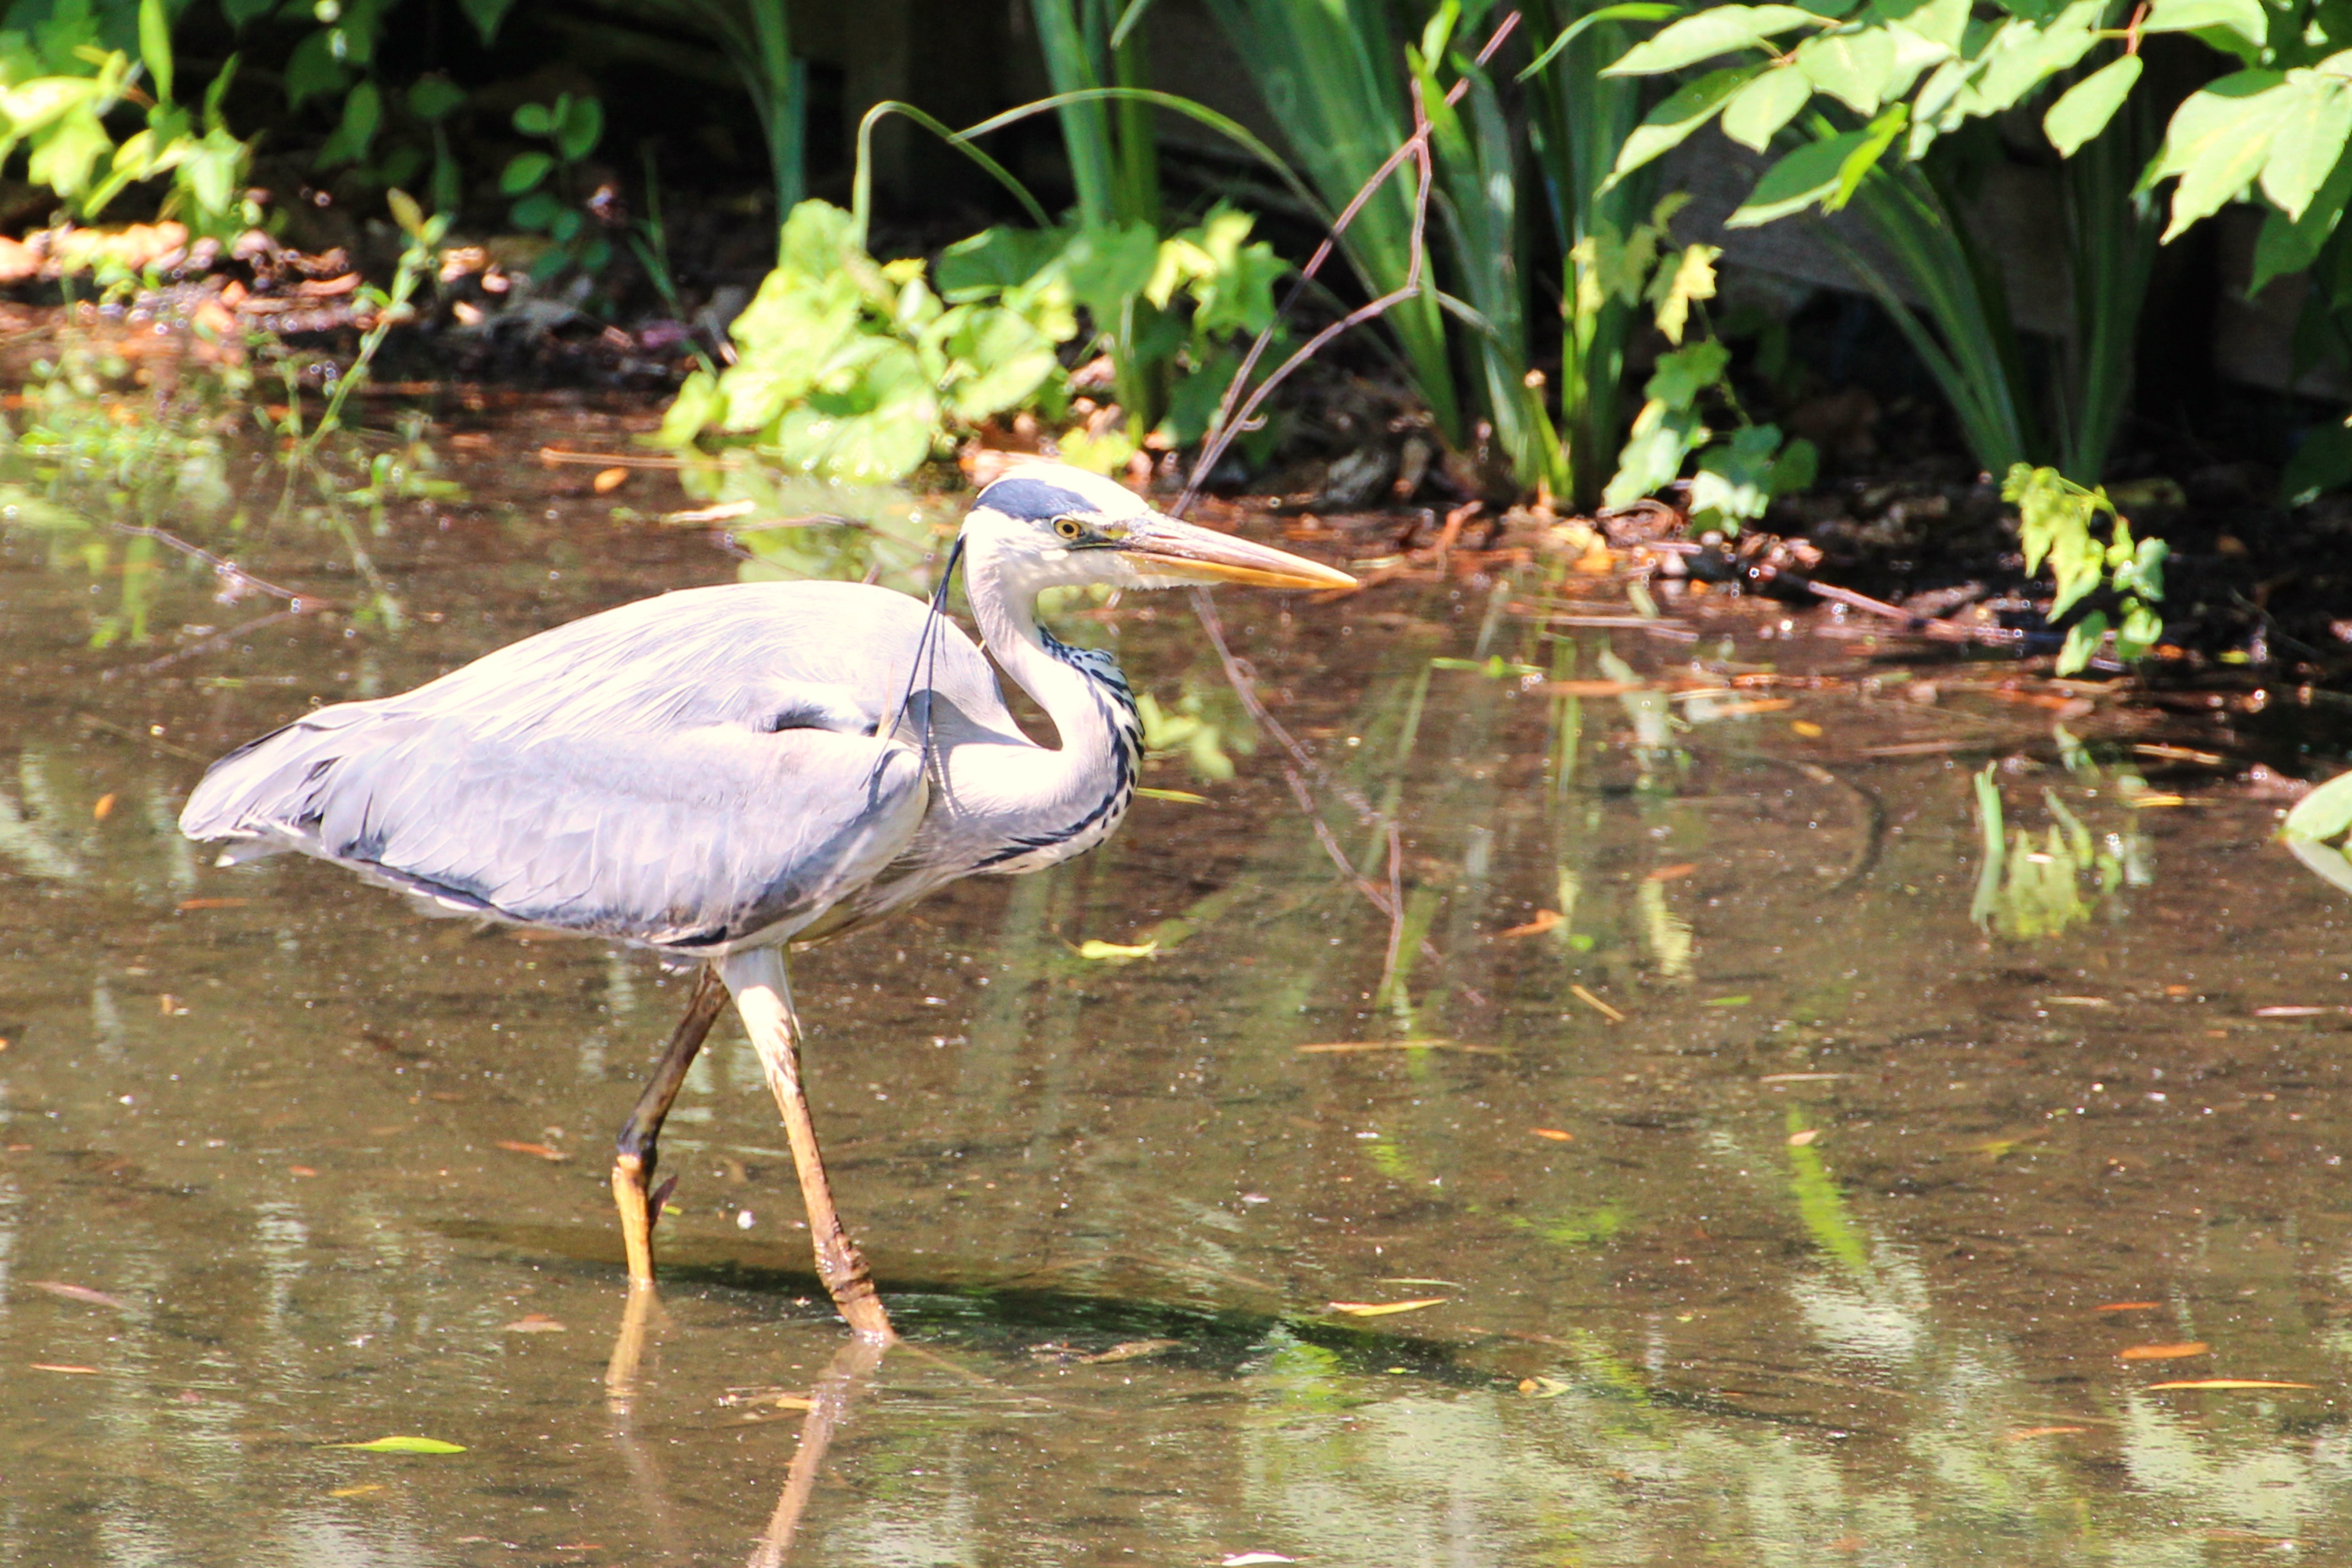
water, swamp, bird, pond, wildlife, fauna, plumage, wetland, vertebrate, eastern, habitat, heron, grey heron, intervention, fish eater, foraging, wildlife photography, pelecaniformes, natural environment